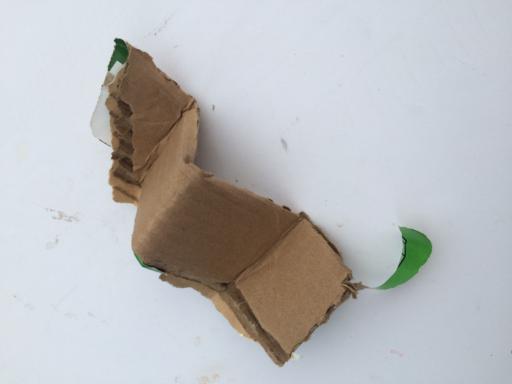
Label: cardboard